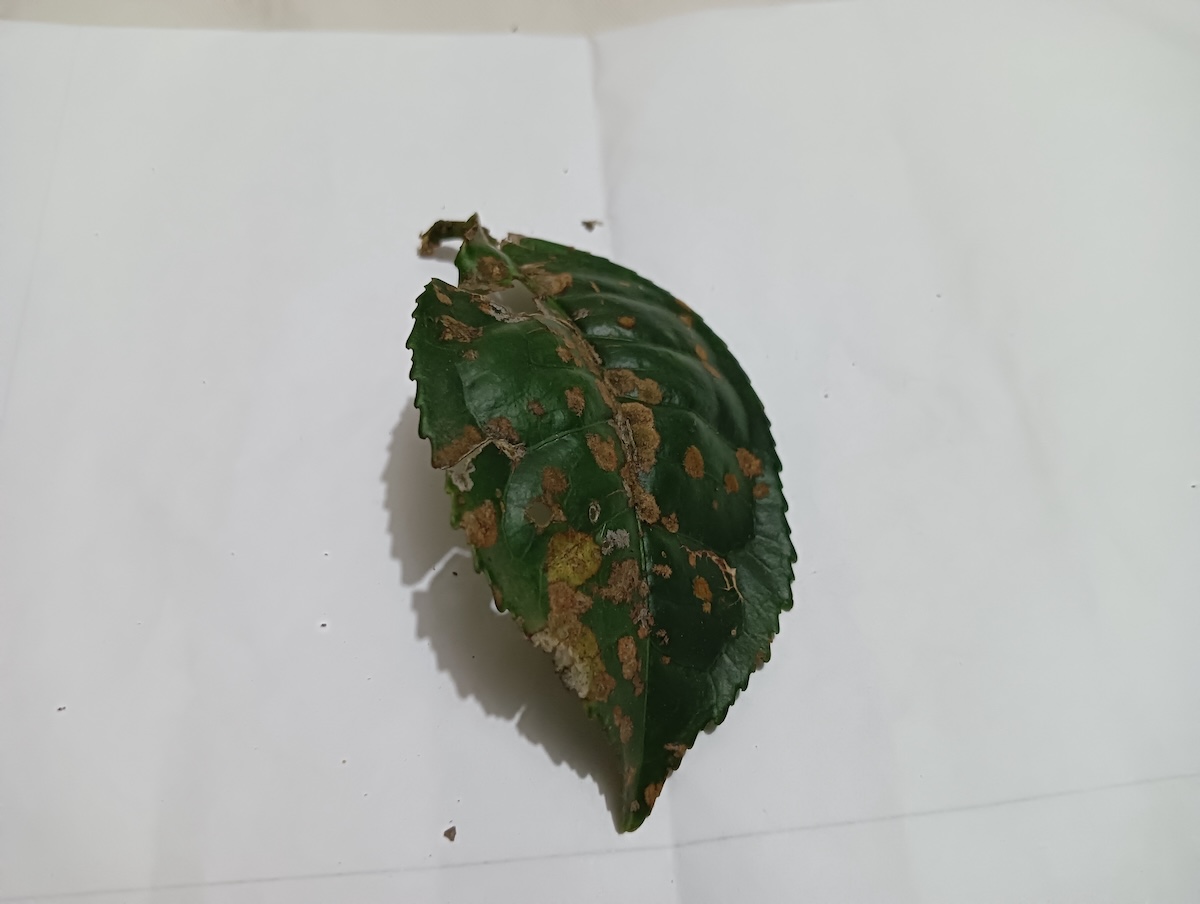
Label: Brown Blight